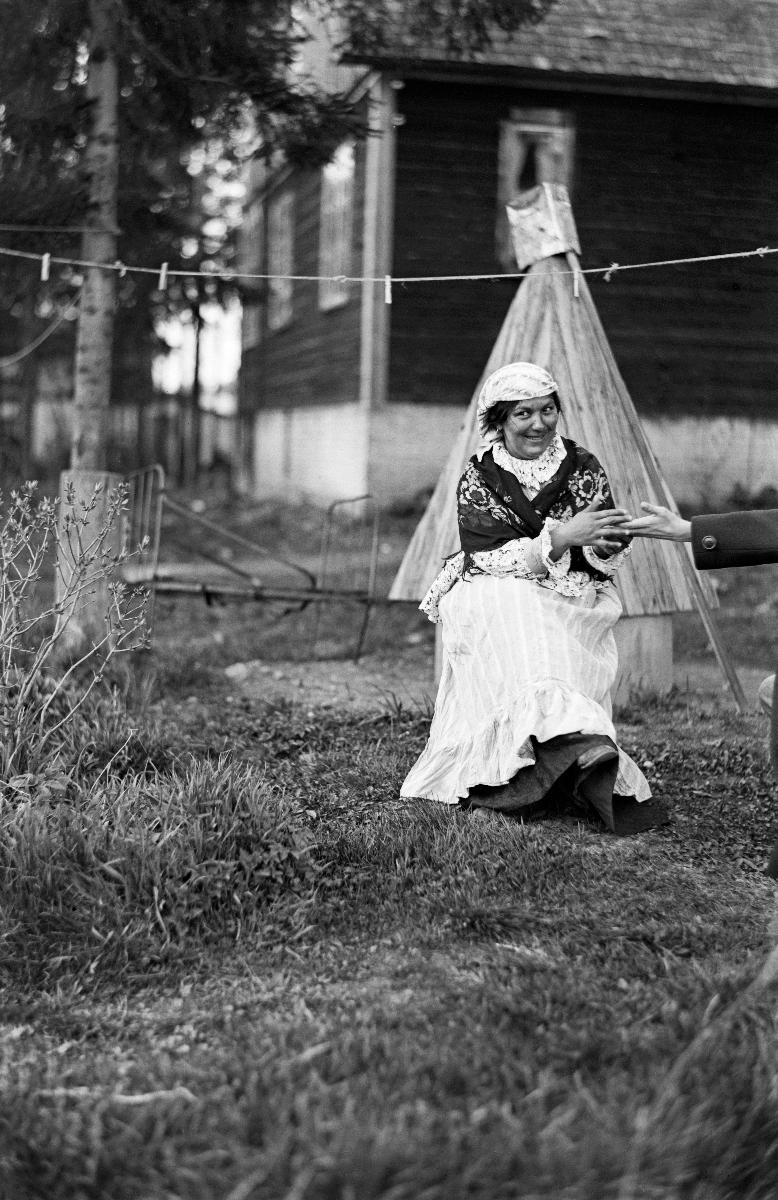
Romaneja Malmilla
Romer i Malm; Romani People in Malmi
sisällön kuvaus: Romaneja Malmilla 30.5.1930. Romaninainen povaa kädestä. content description: Romani people in Malmi 30.5.1930. A Romani woman is palm reading. innehållsbeskrivning: Romer i Malm 30.5.1930. En romkvinna spår i handen.
Kuvaaja: Sundström, Hugo, kuvaaja
Vuosi: 1930
Paikka: Suomi, Uusimaa, Helsinki, Malmi Helsinki; Suomi, Uusimaa, Helsingin maalaiskunta; Suomi
Aiheet: ihmiset; romanit (etniset ryhmät); naiset; köyhät; kädestä ennustaminen; povaaminen; HBL; Romany; poor people; people; romani people; minorities. poverty; women; palm reading; människor (släkte); fattiga; människor; mänskor; romer; minoriteter; fattigdom; spå; kvinnor